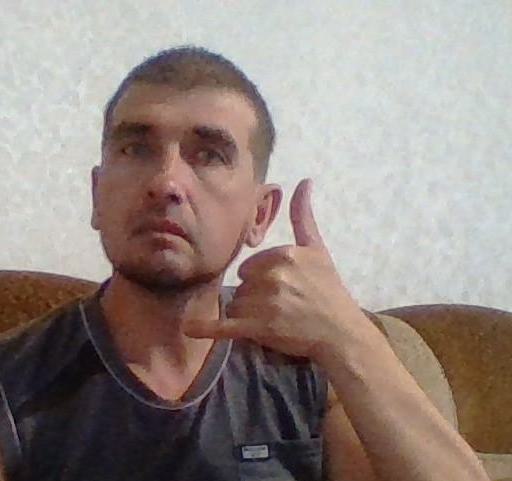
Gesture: call